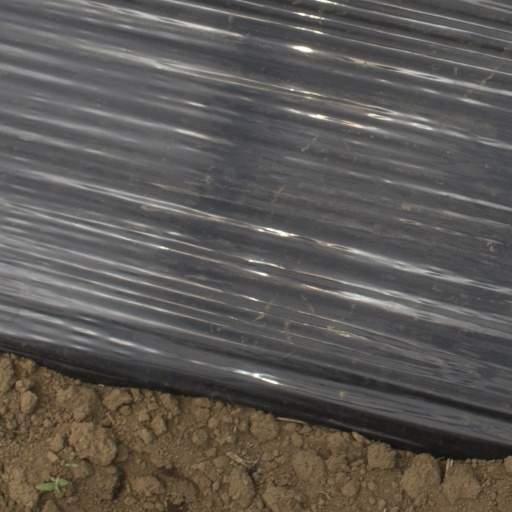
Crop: Jerusalem artichoke